Say's phoebe

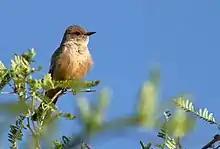
Say's phoebe in Cochise County, Arizona

Say's phoebe is a barrel-chested bird with a squared-off head. It is gray-brown above with a black tail and buffy cinnamon below, becoming more orange around the vent. The tail is long and the primaries end just past the rump on resting birds. The wings seem pale in flight and resemble a female mountain bluebird. The juvenile is similar to adult, but has buffy orange to whitish wingbars and a yellow gape. The adult bird is long, has a wingspan of and weighs